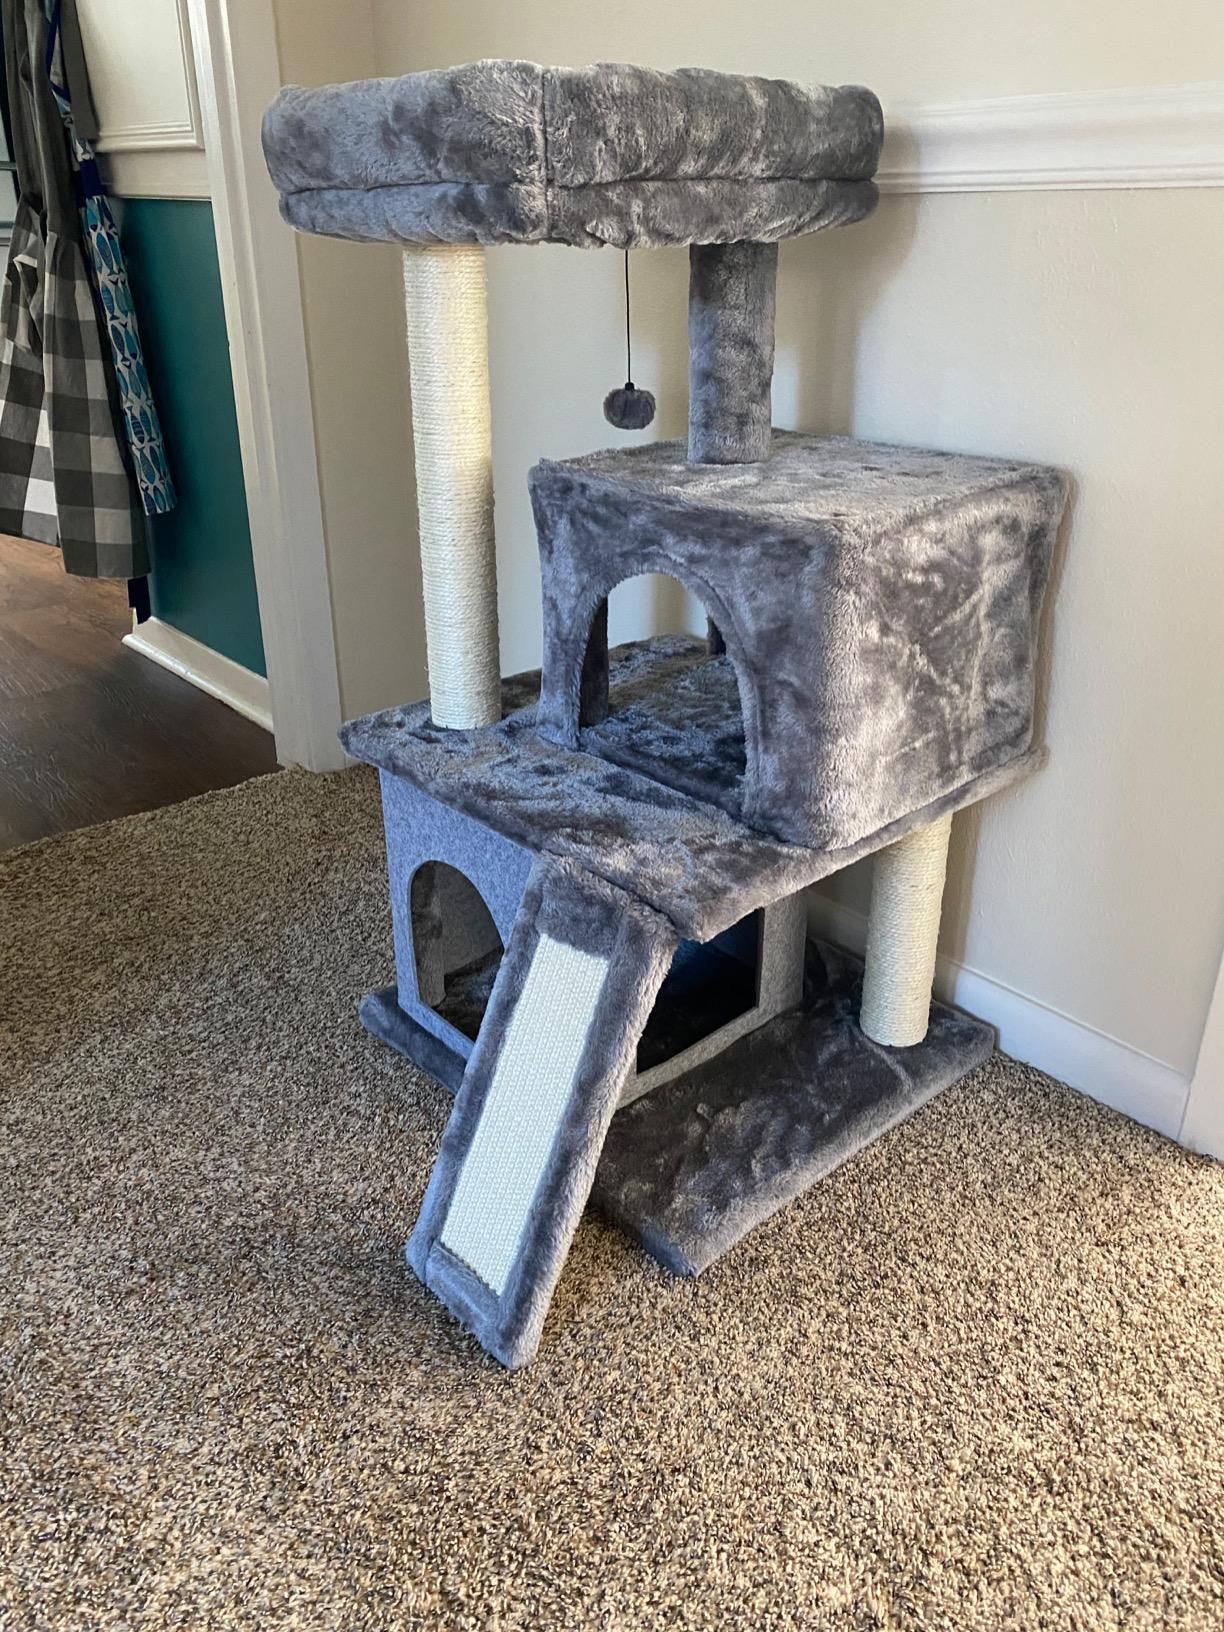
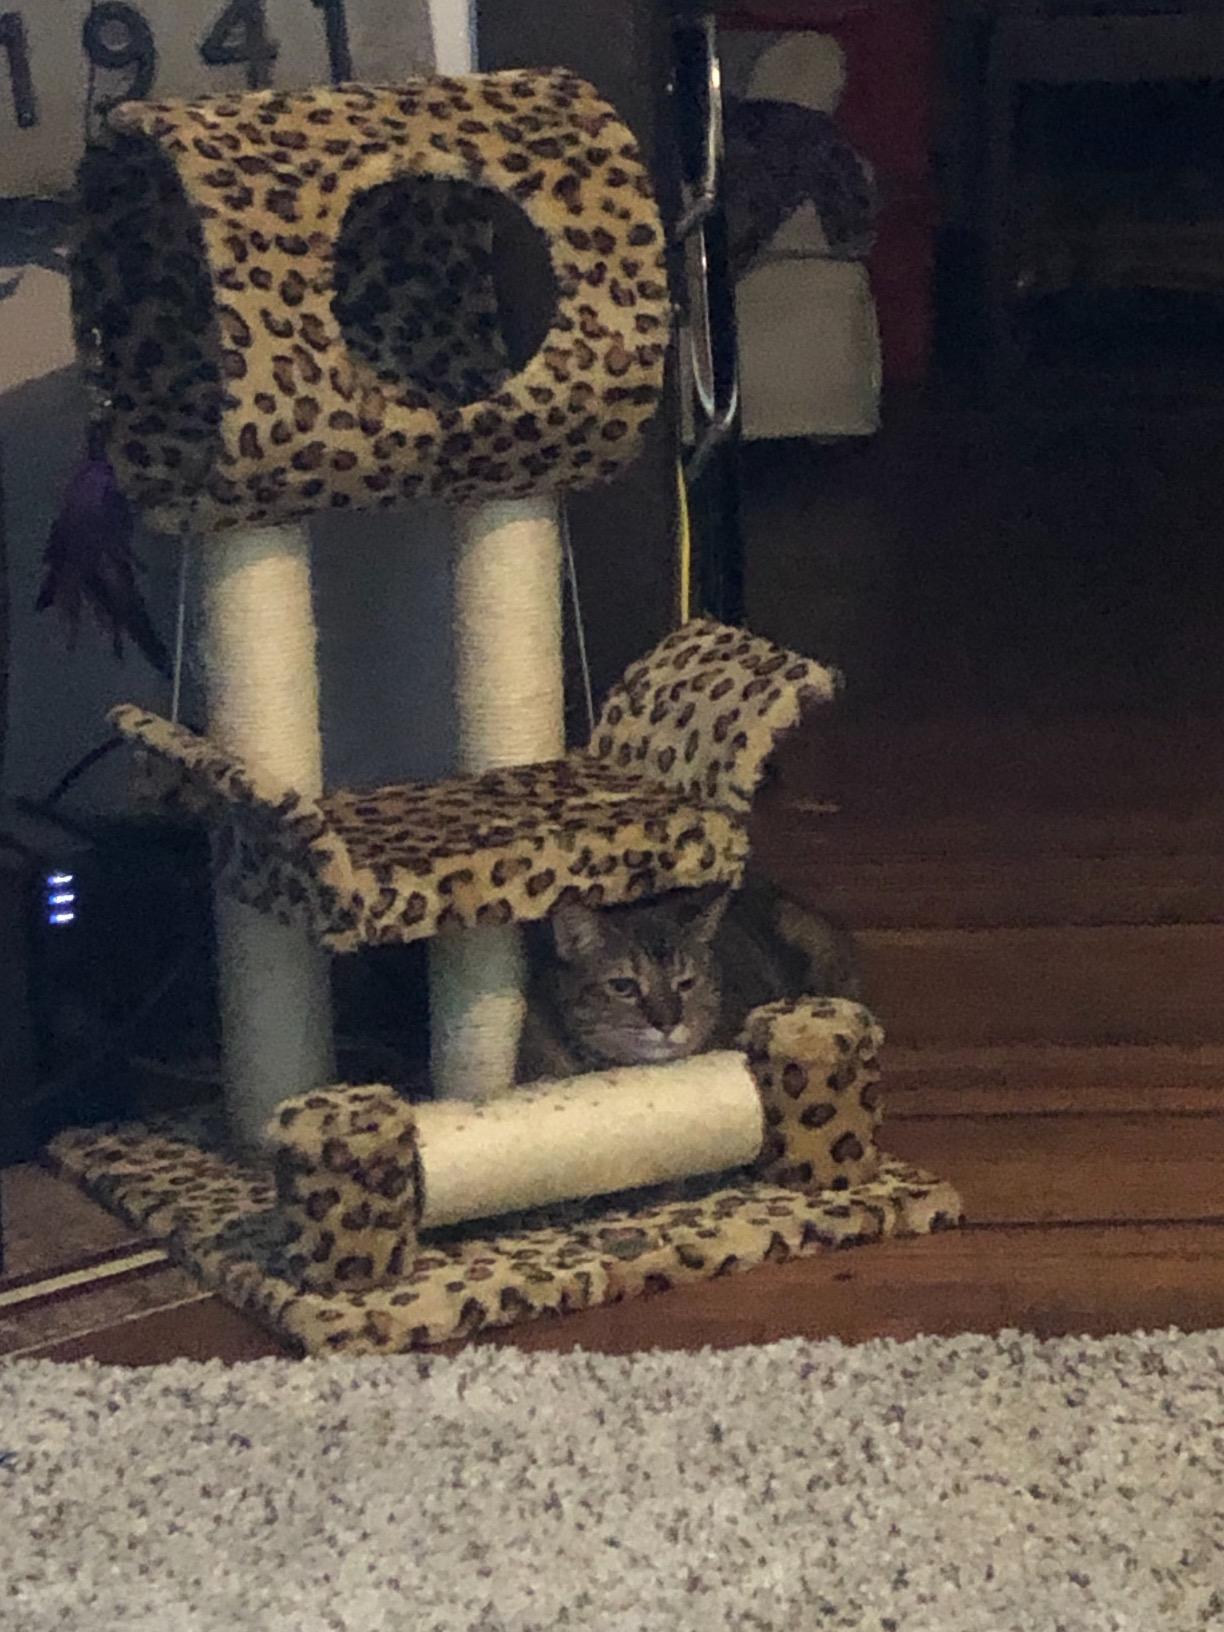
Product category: items_cat tree
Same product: no